Grundtvig International Secondary School

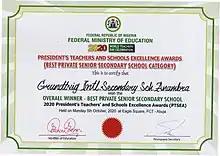
In 2020, Grundtvig International Secondary School won the Presidential Award as the Overall Best Private Senior Secondary School in Nigeria.

Grundtvig International Secondary School is a Nigerian independent boarding school in Oba, Anambra State, located just about twenty minutes’ drive from the Asaba Airport.